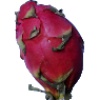
Label: red_pitahaya